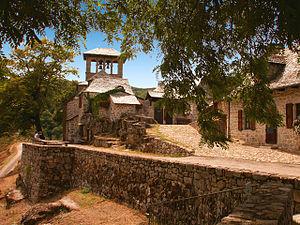
Bes-Bédène (Commune de Campouriez
Campouriez est une commune du Pays du Haut Rouergue, elle est située dans le département de l'Aveyron en région Occitanie. Elle fait donc partie de l'ancienne province du Rouergue dont le parler traditionnel est une forme de l'occitan : le dialecte rouergat.